2015 Race of Champions

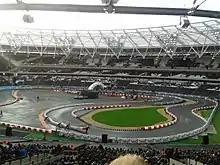
The Race of Champions circuit inside London's Olympic Stadium

The 2015 Race of Champions was a motorsports event that took place over 20–21 November 2015 at the Olympic Stadium in London.